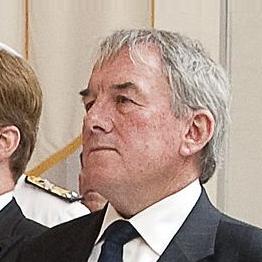
Age: 58